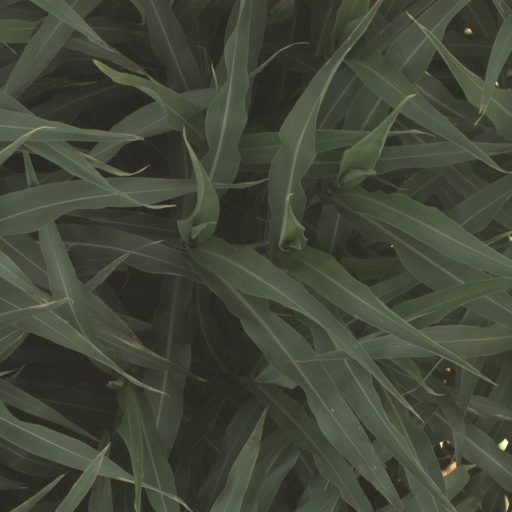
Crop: sorghum